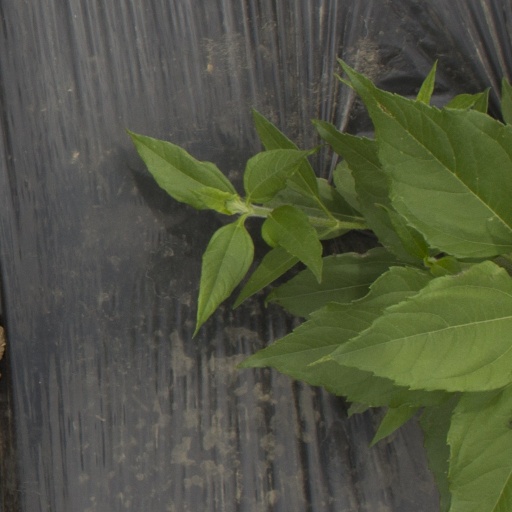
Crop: Jerusalem artichoke